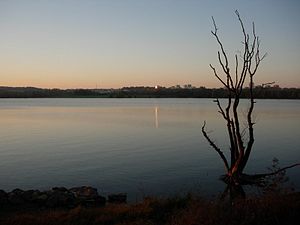
Angers
Angers er en by i det vestlige Frankrig og administrativ hovedby for departementet Maine-et-Loire i regionen Pays de la Loire. Den var den gamle hovedstad i Anjou. Byen ligger ved floden Maine, omtrent hvor den løber sammen med Loire. Befolkningstallet er ca. 152.700 med omkring 283.000 i det bymæssige område Angers Loire storbyområde. Indbyggerne kaldes angeviner.